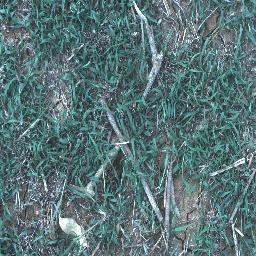
Label: negative